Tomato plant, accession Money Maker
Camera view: bottom (45 deg); turntable rotation: 270 degrees
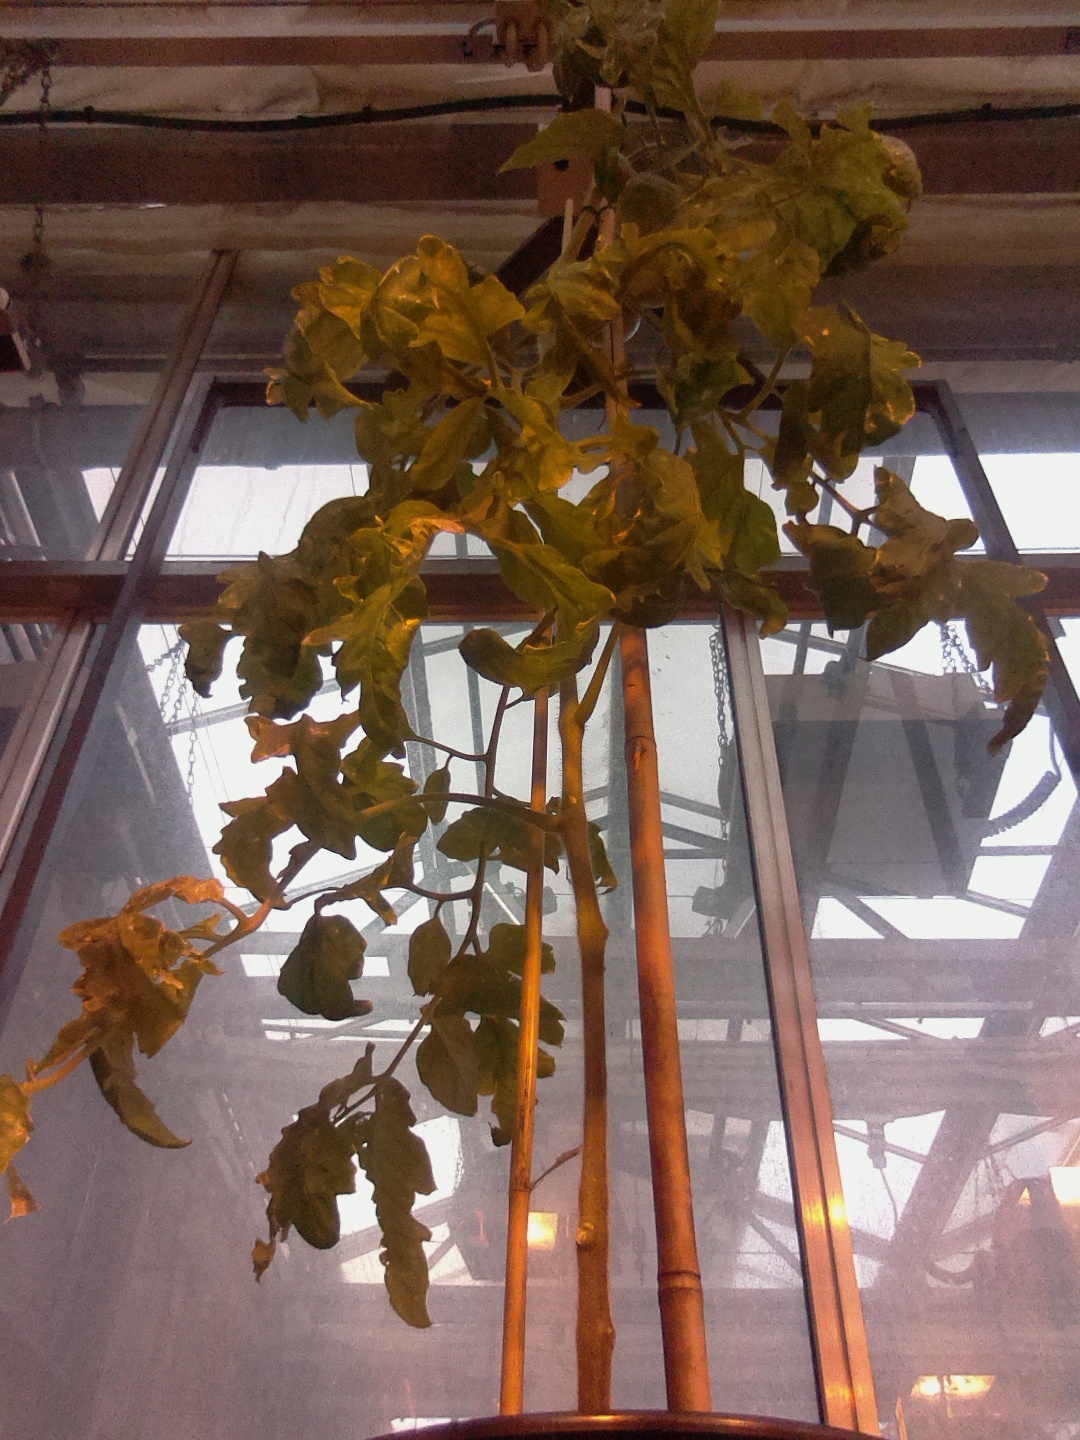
BBCH growth stage 79: 90% -100% of final fruit size